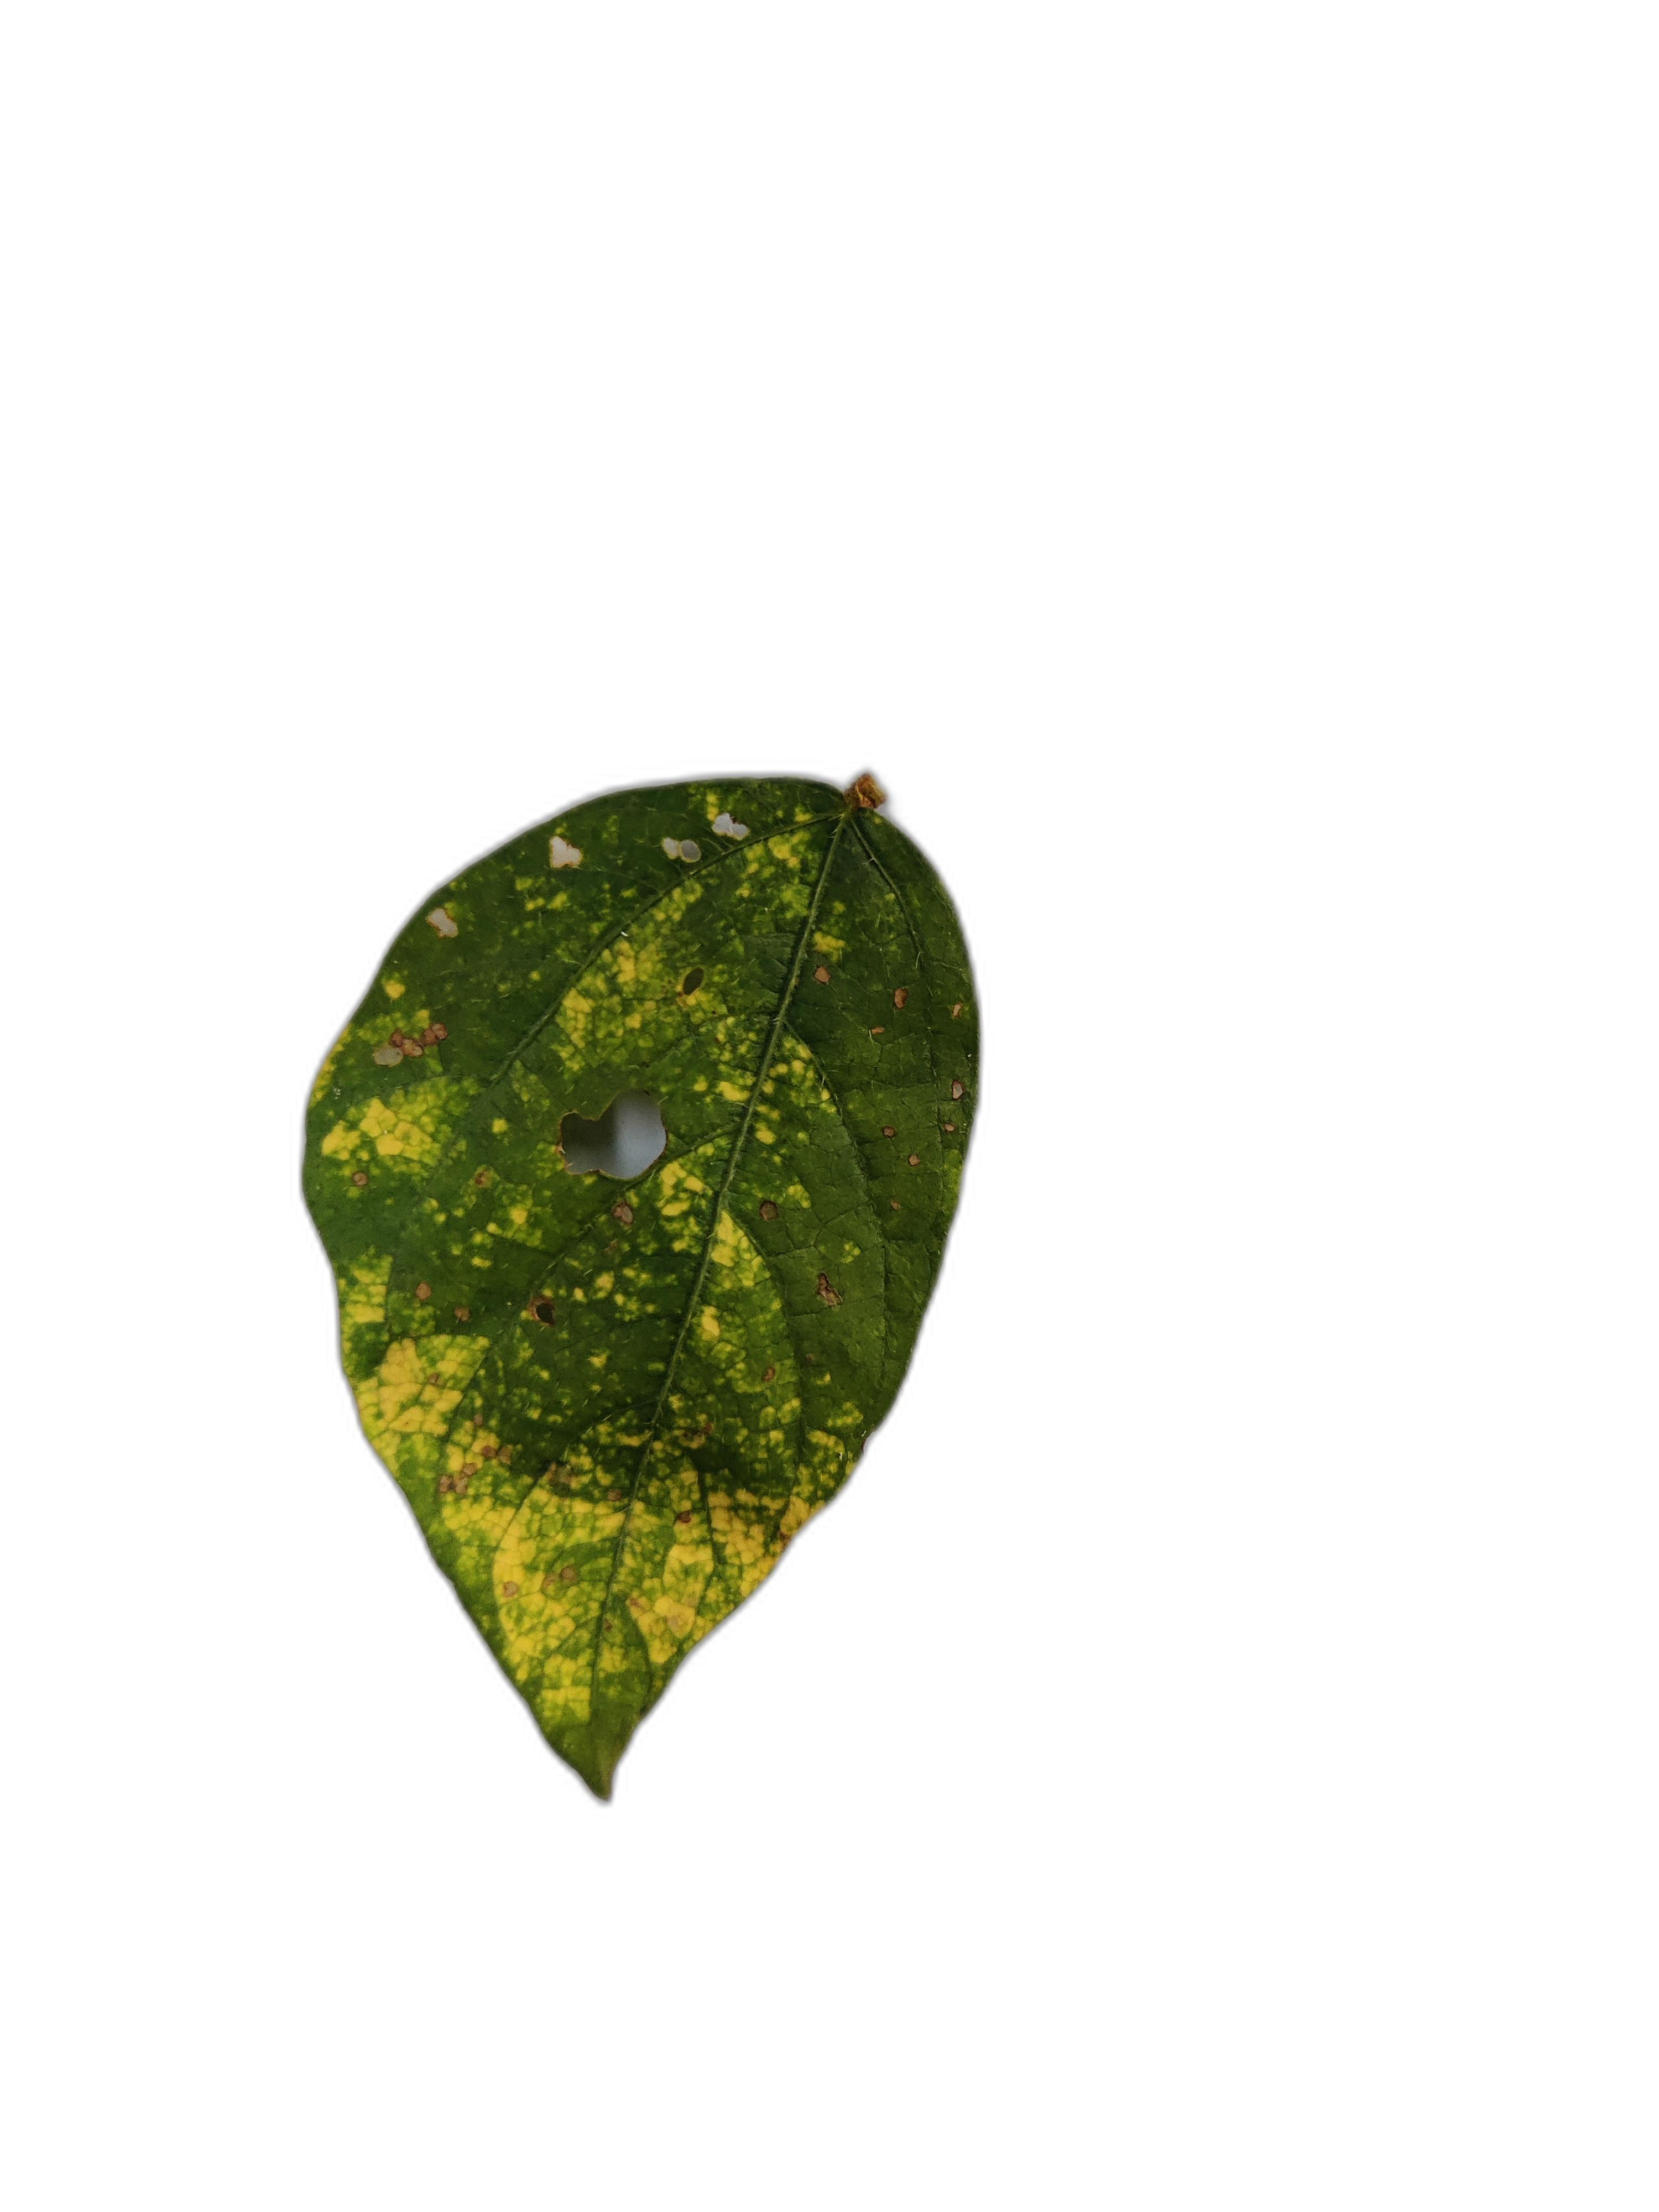
Label: Yellow Mosaic